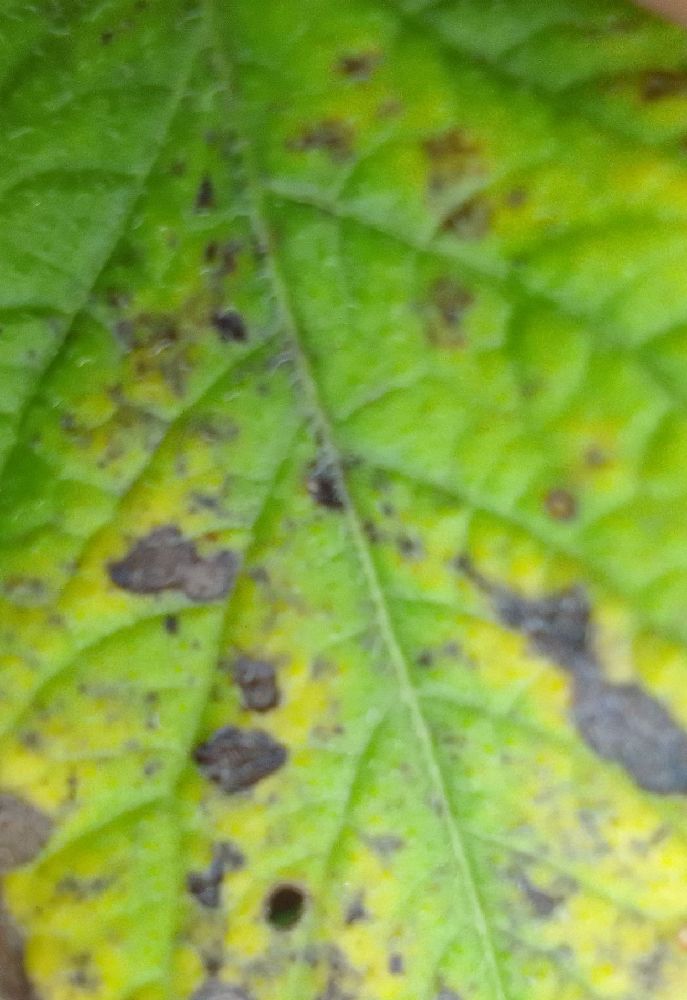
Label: Early blight